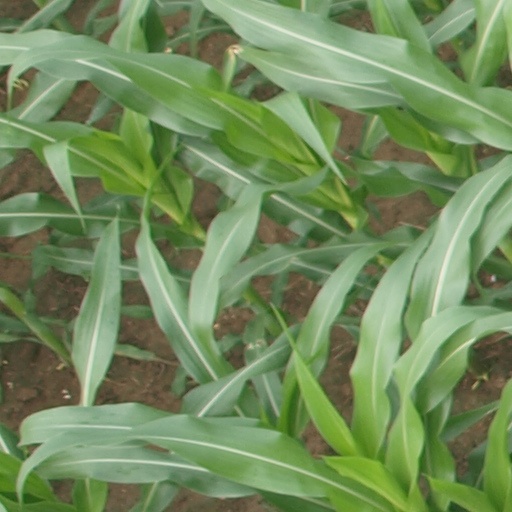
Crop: maize; corn